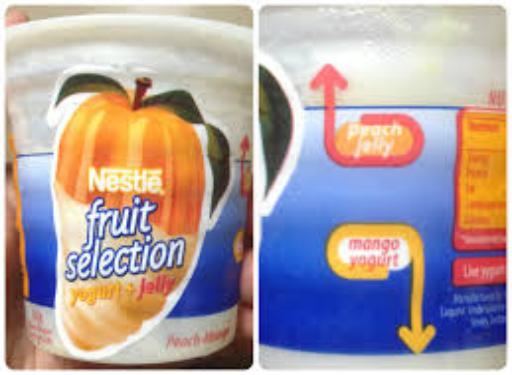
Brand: Fruit Selection Yogurt
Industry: Food